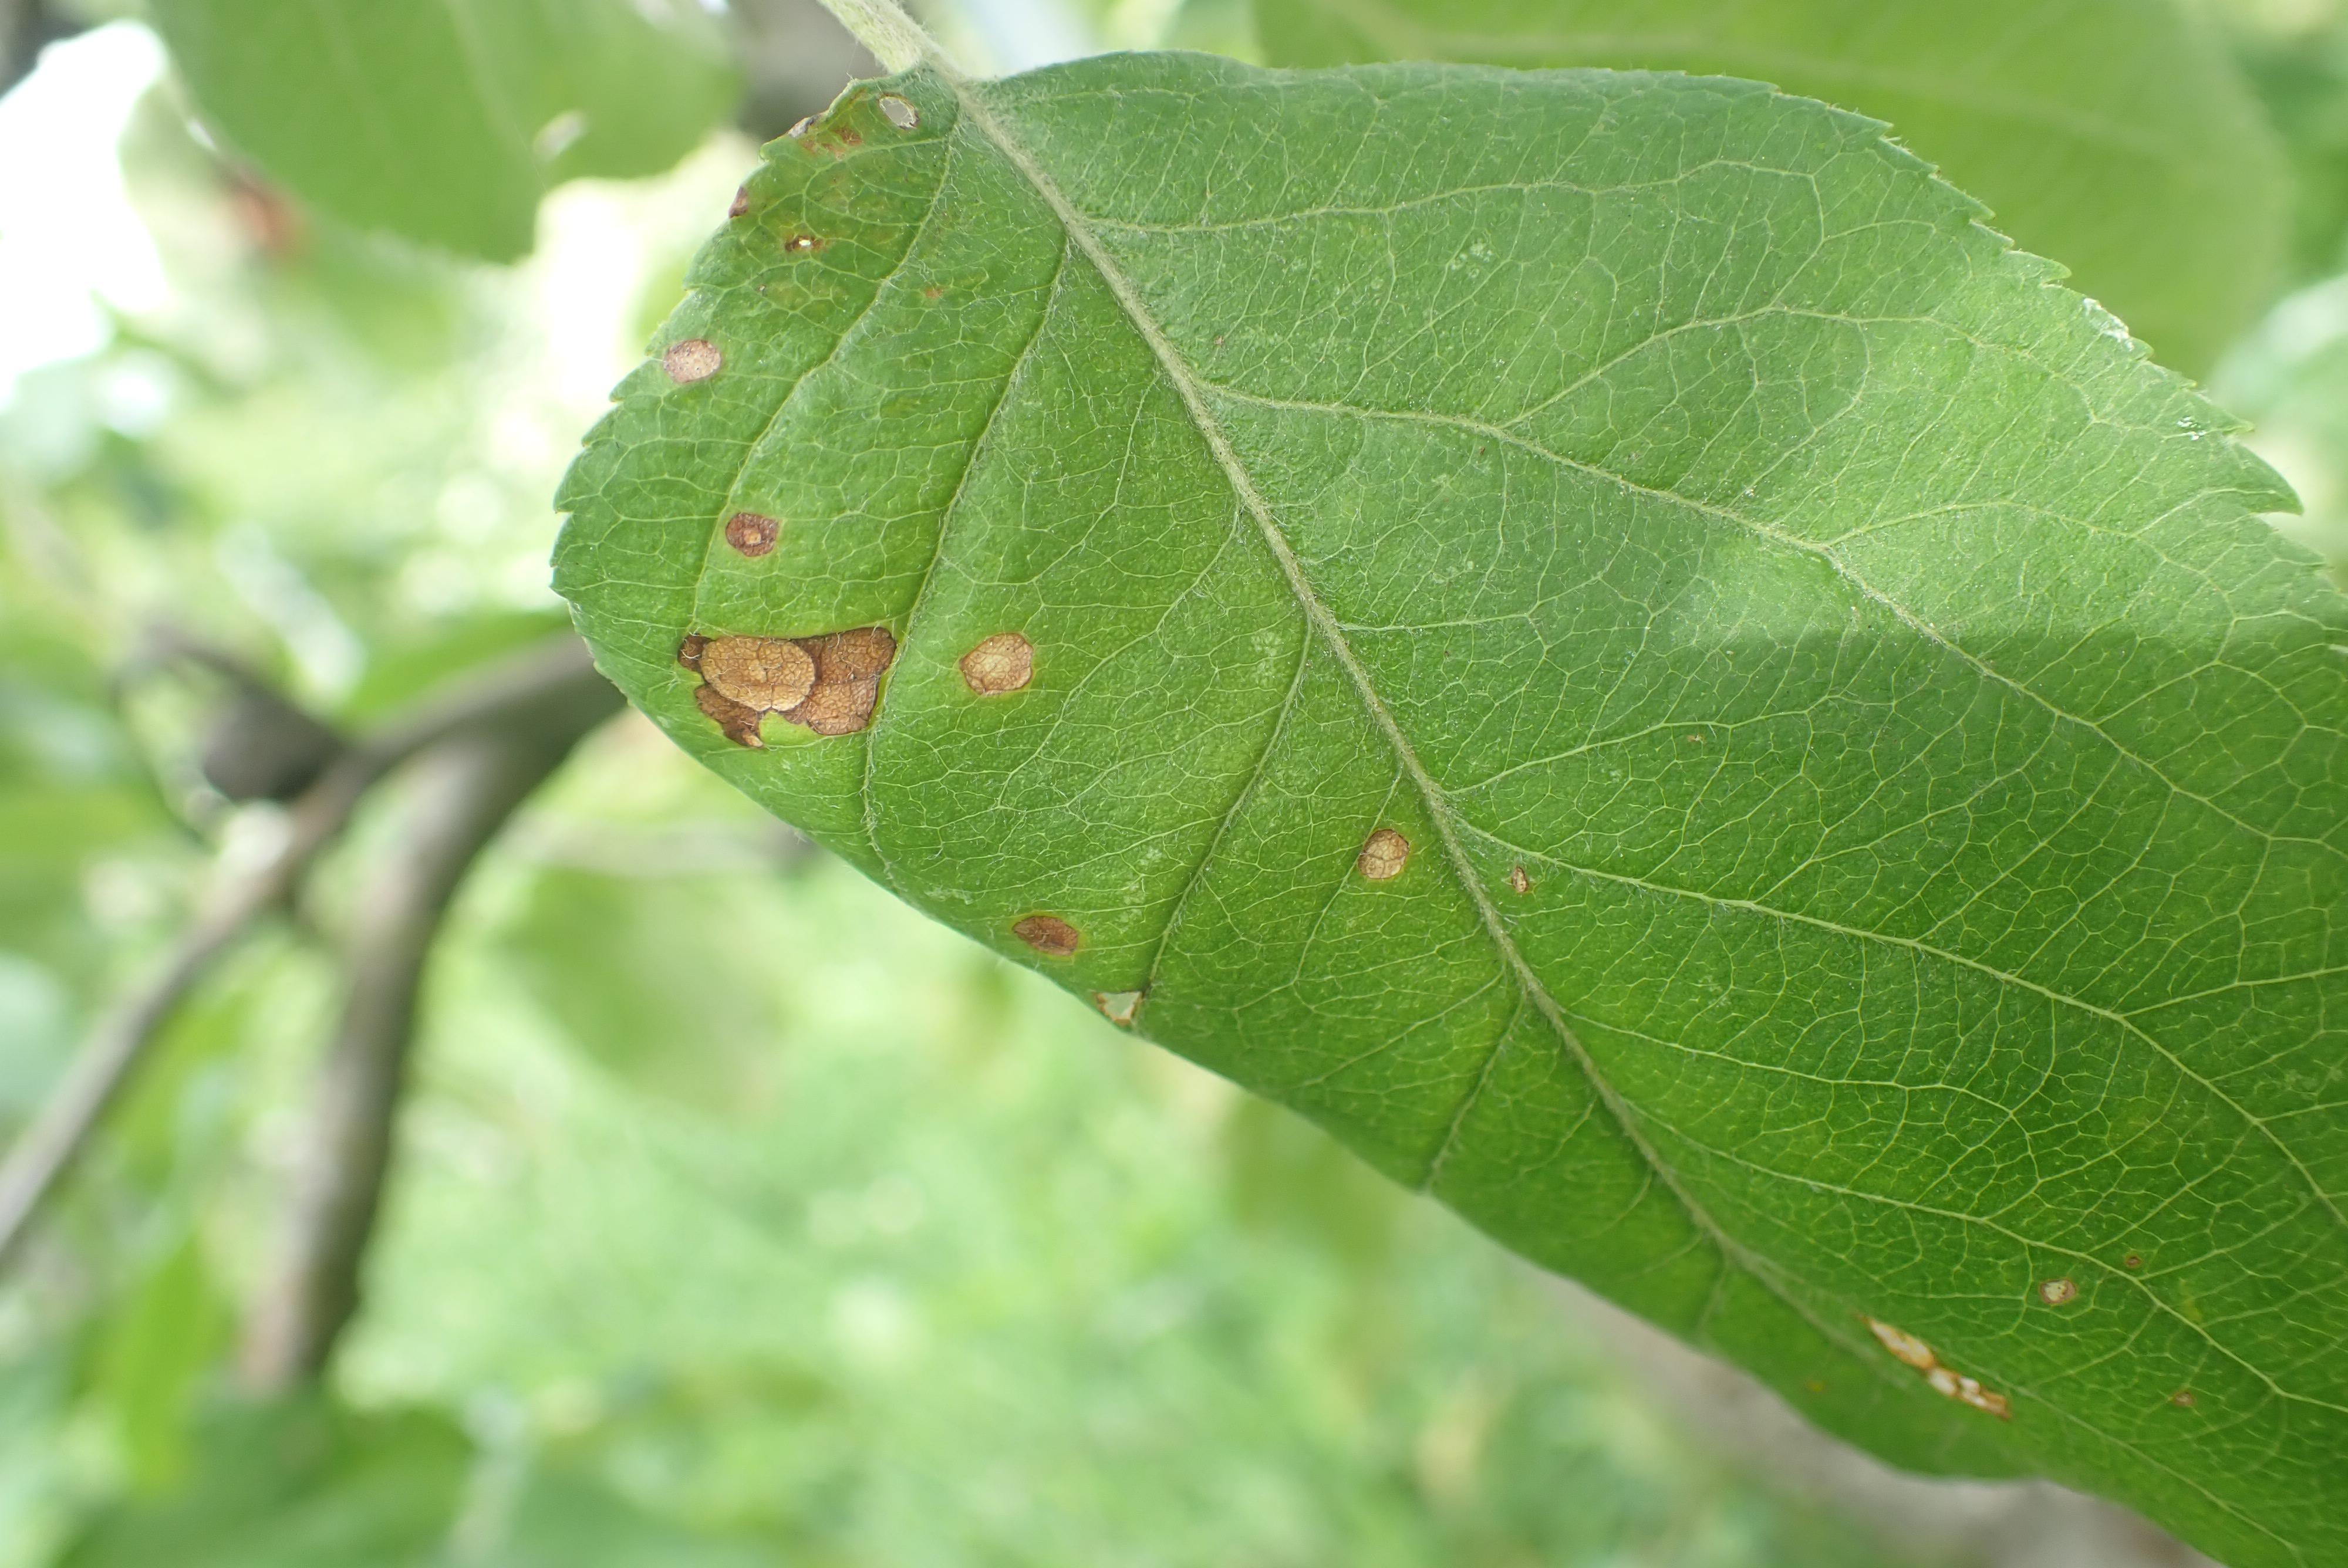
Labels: frog_eye_leaf_spot